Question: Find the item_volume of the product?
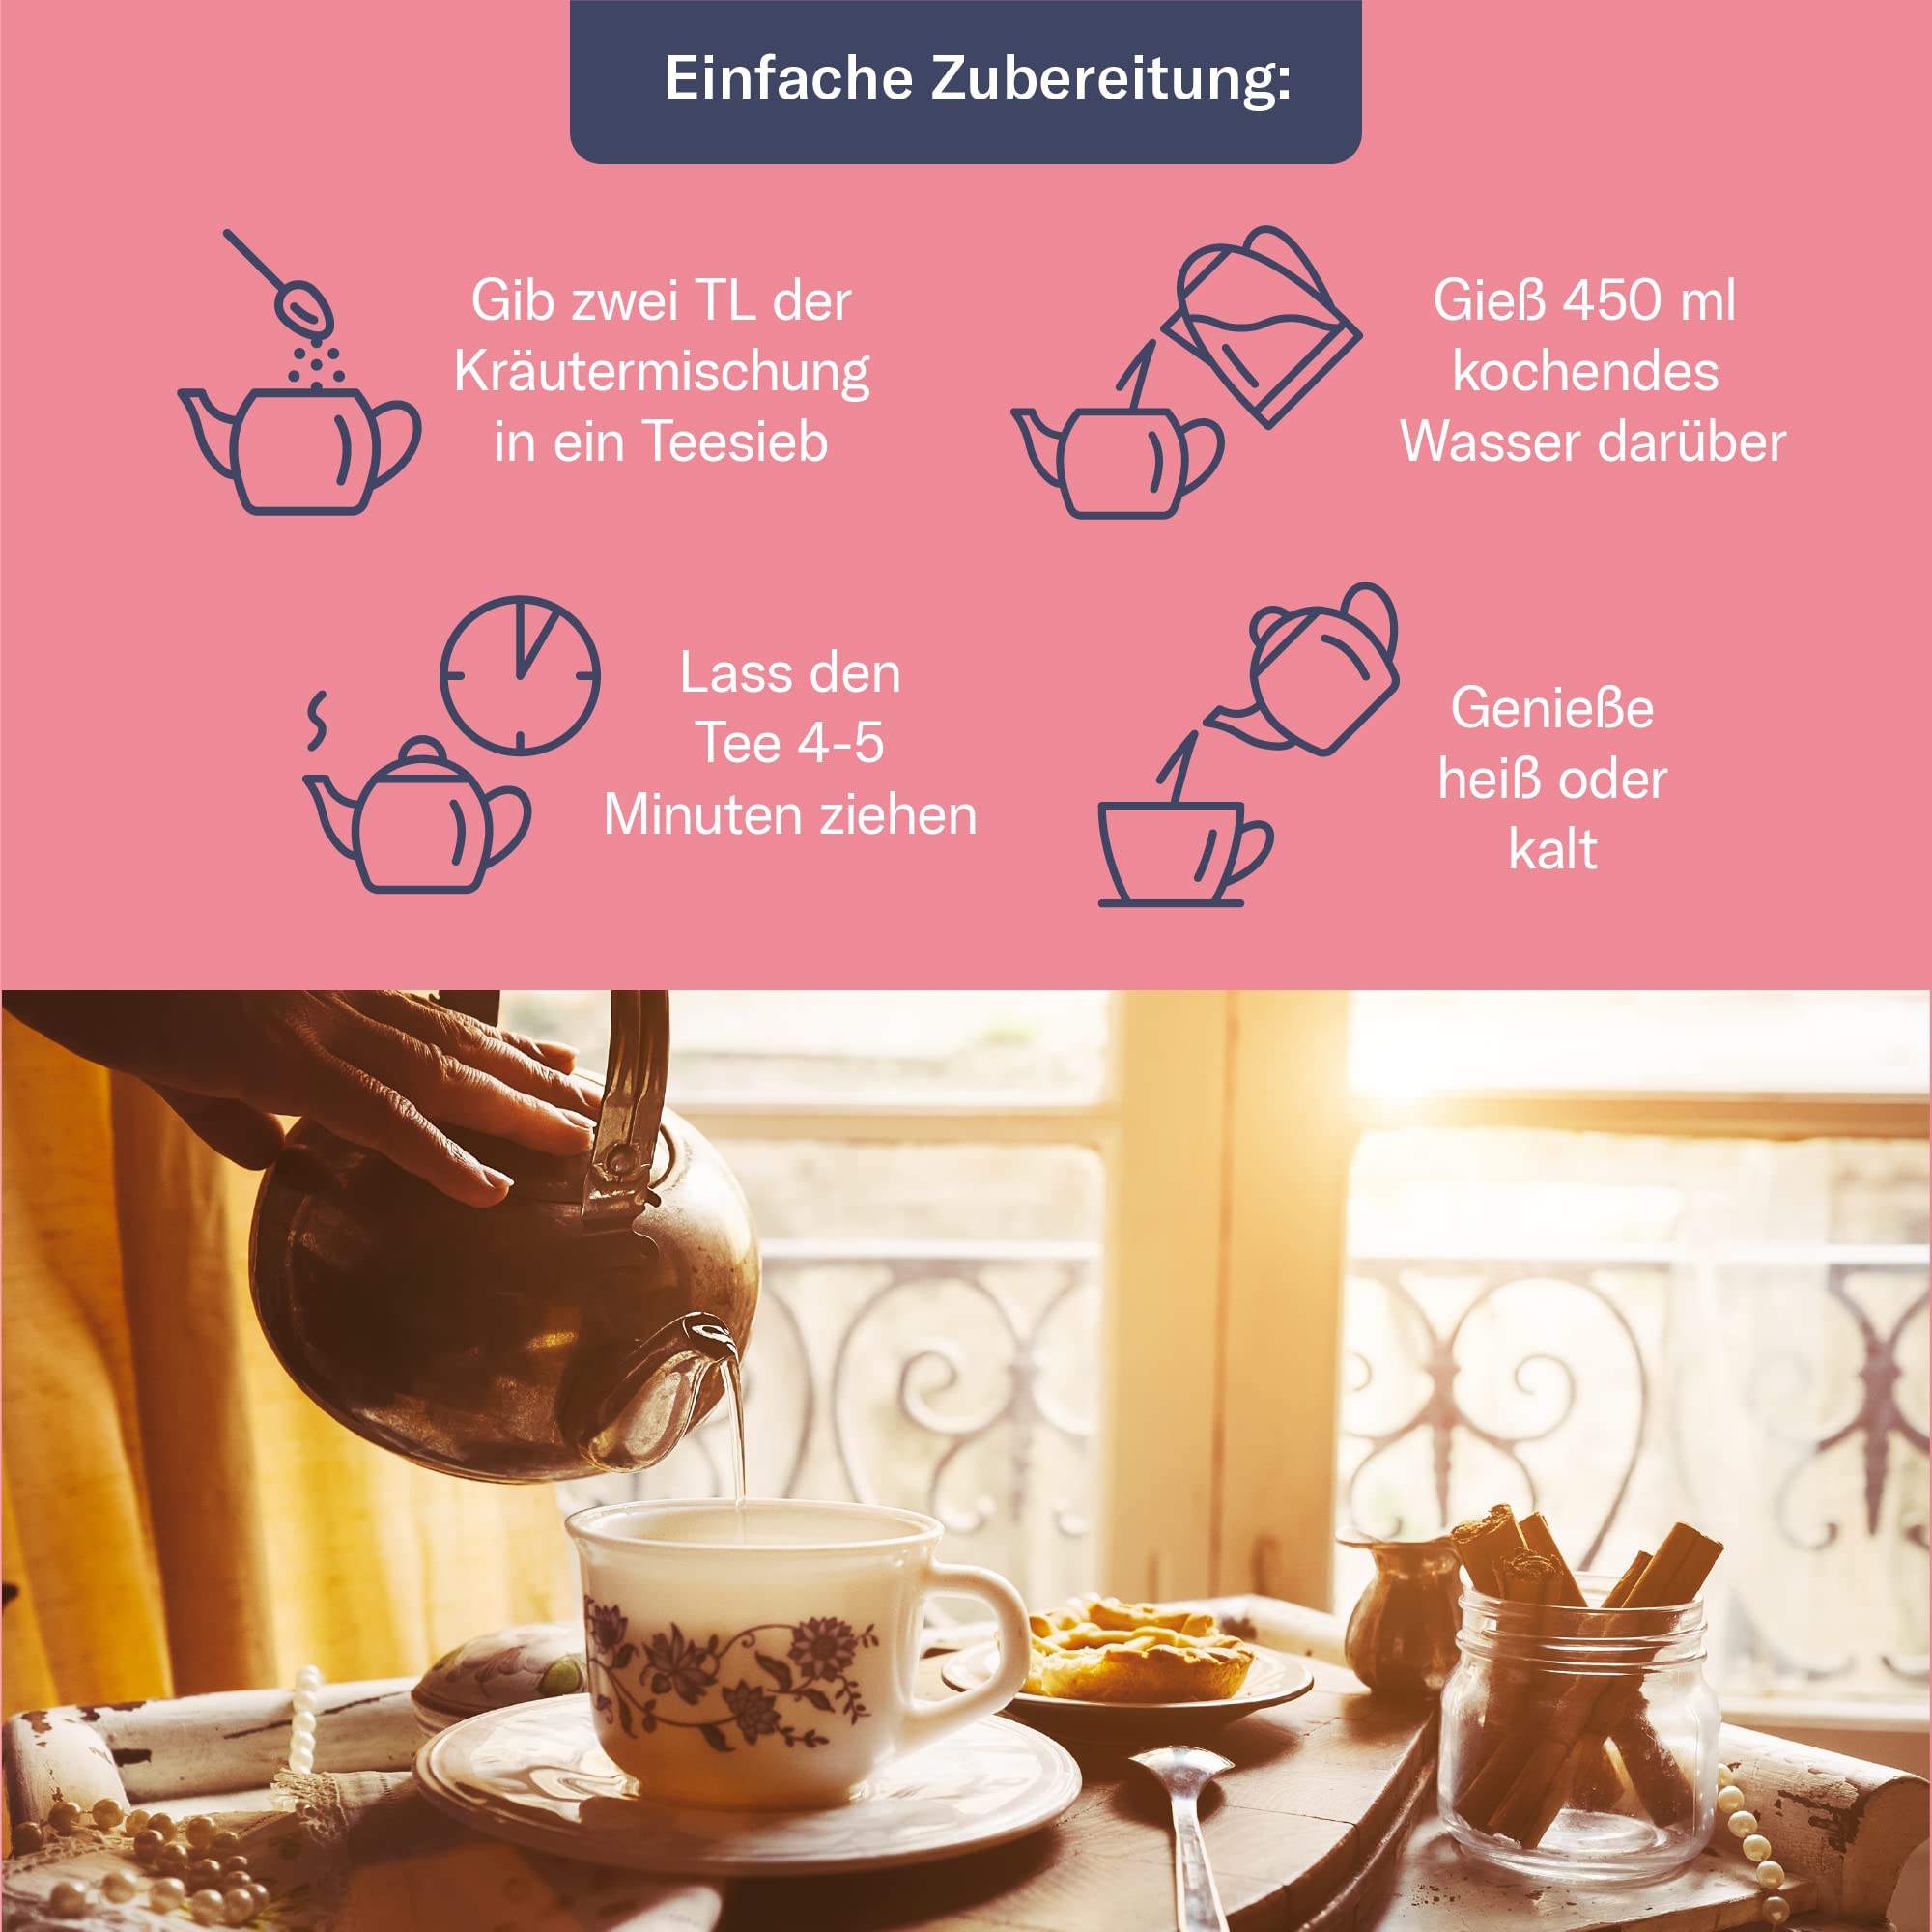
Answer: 450.0 millilitre